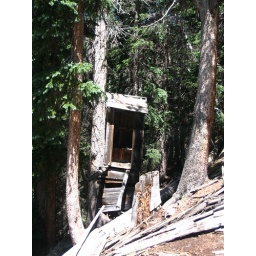
Out house in the mountains around lake city, co